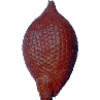
Label: salak